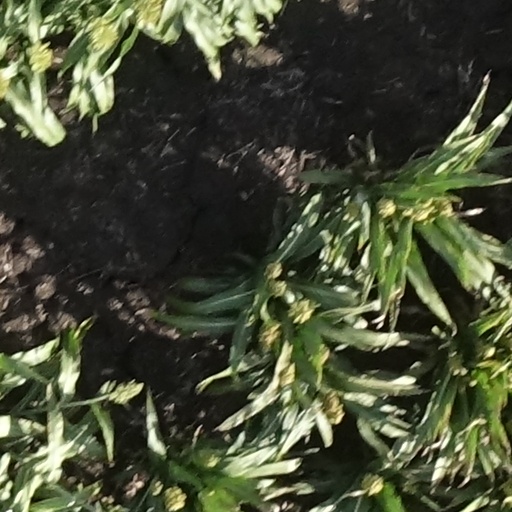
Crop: sorghum